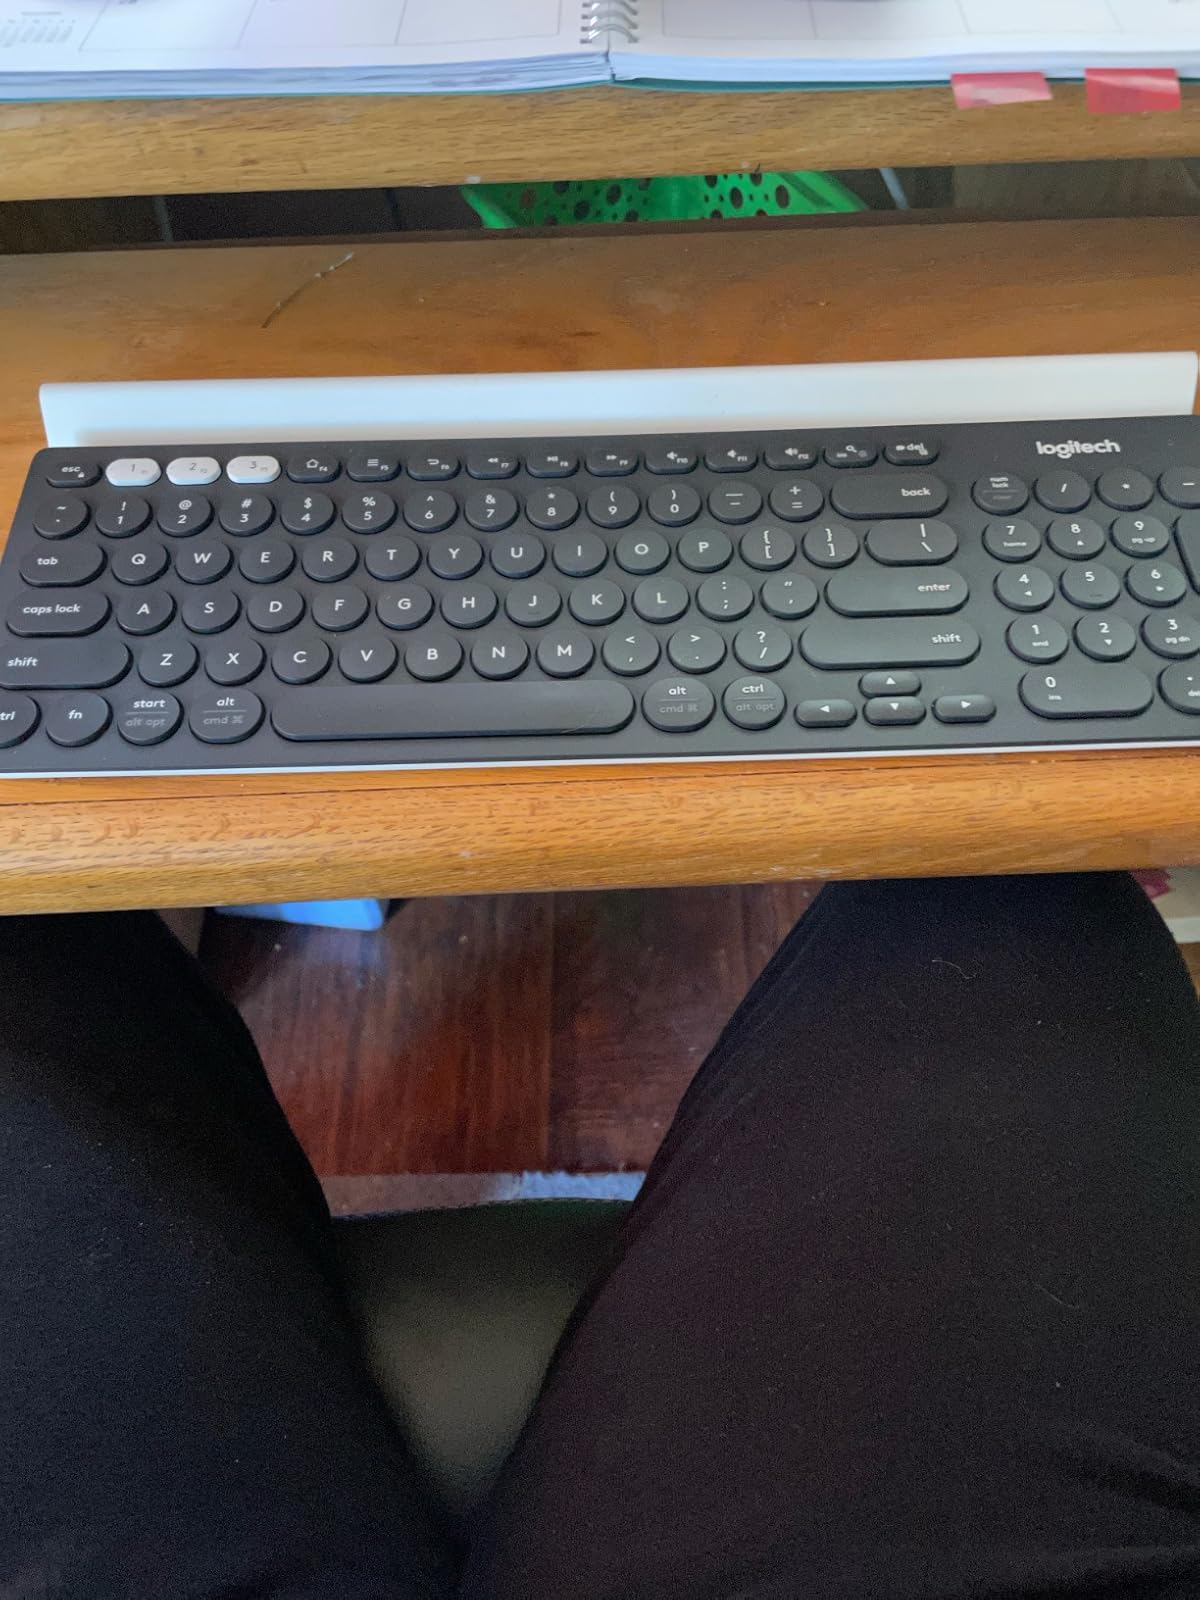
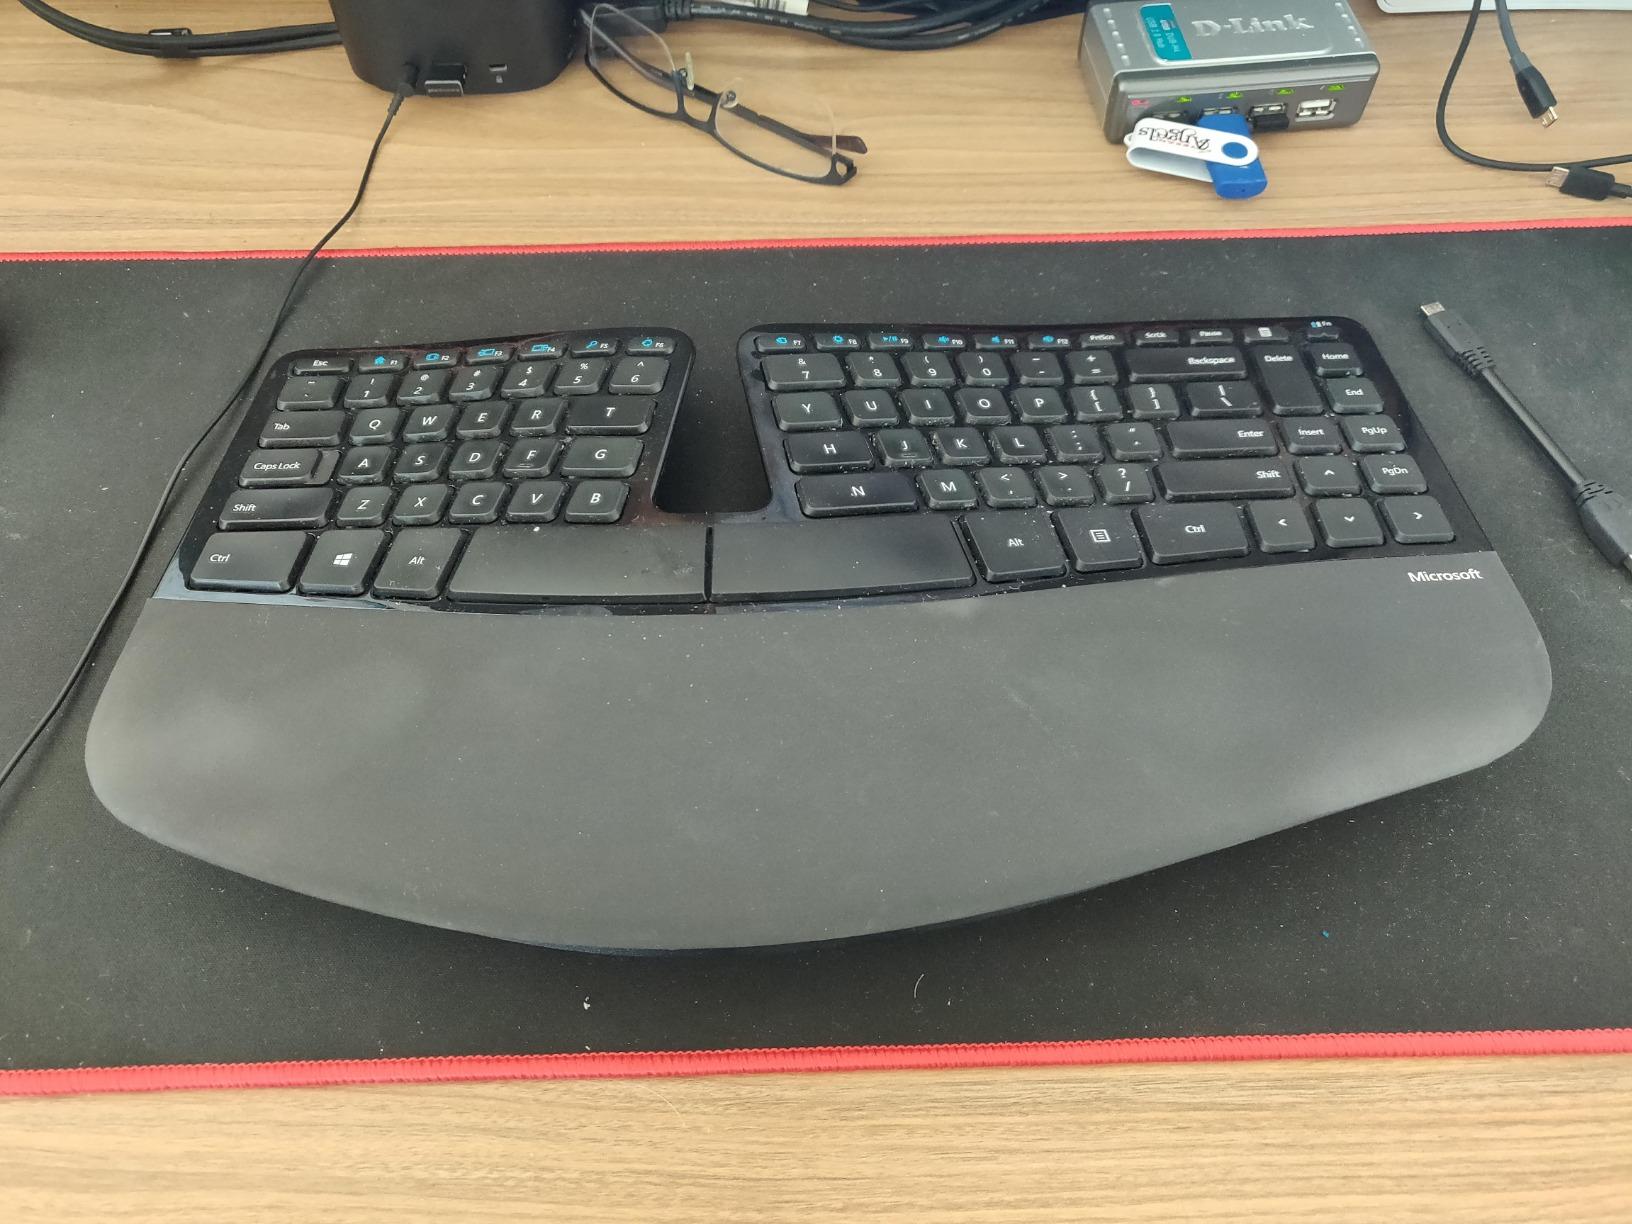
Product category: keyboard
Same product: no